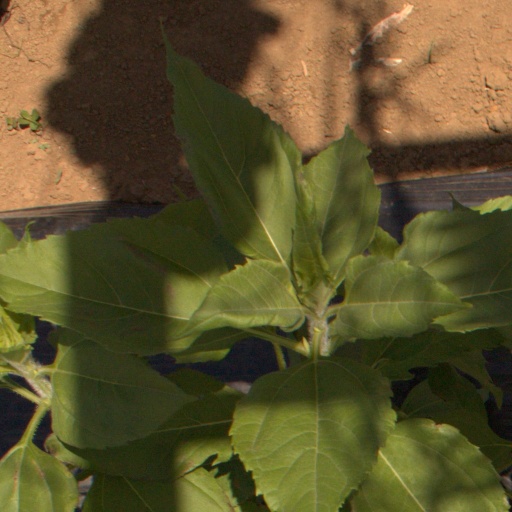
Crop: Jerusalem artichoke